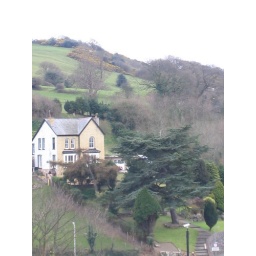
Conwy house and favorite tree in the world